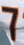
Number: 7